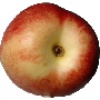
Label: Nectarine 1